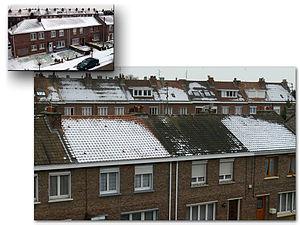
L'Isolation thermique du bâtiment est le processus de mise en œuvre de l'isolation thermique de l'enveloppe de tout ou partie d'un bâtiment, par l'intérieur et/ou l'extérieur. Les bâtiments sont la source d'un important gaspillage énergétique et d'émissions de gaz à effet de serre. Dans un nombre croissant de pays des mesures visent à inciter à mieux isoler ces logements, ainsi que les bâtiments publics et tertiaires, ce qui contribue à diminuer la précarité énergétique et améliorer la justice climatique.
Les économies d'énergie sont des actions menées afin de limiter la consommation d'énergie ou d'éviter les pertes sur l'énergie produite.